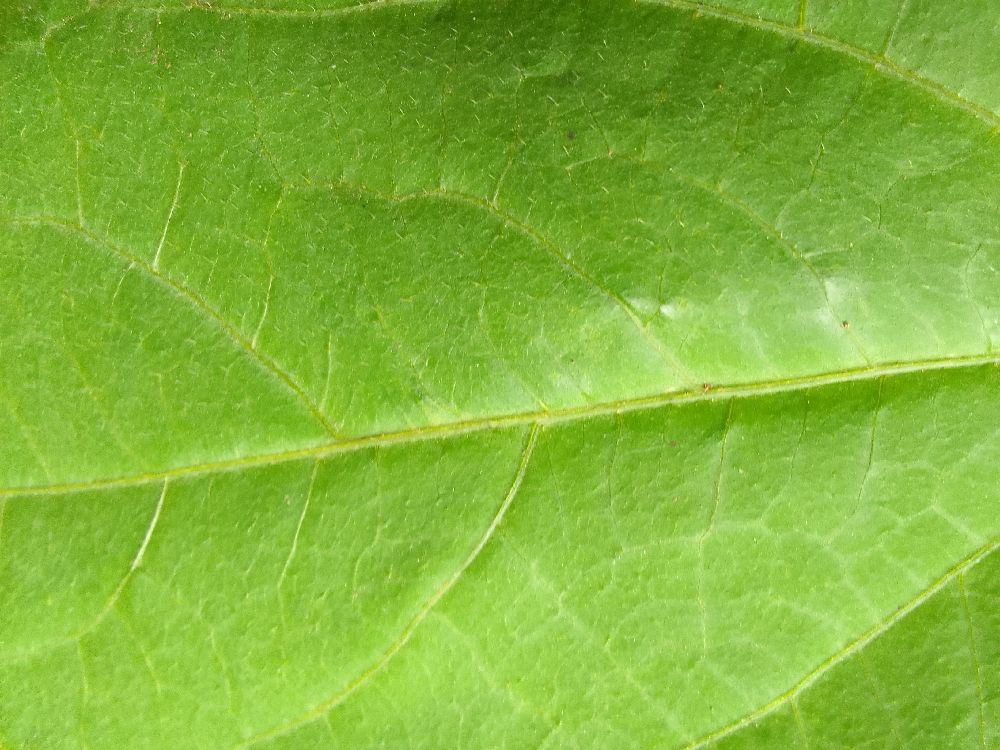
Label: healthy